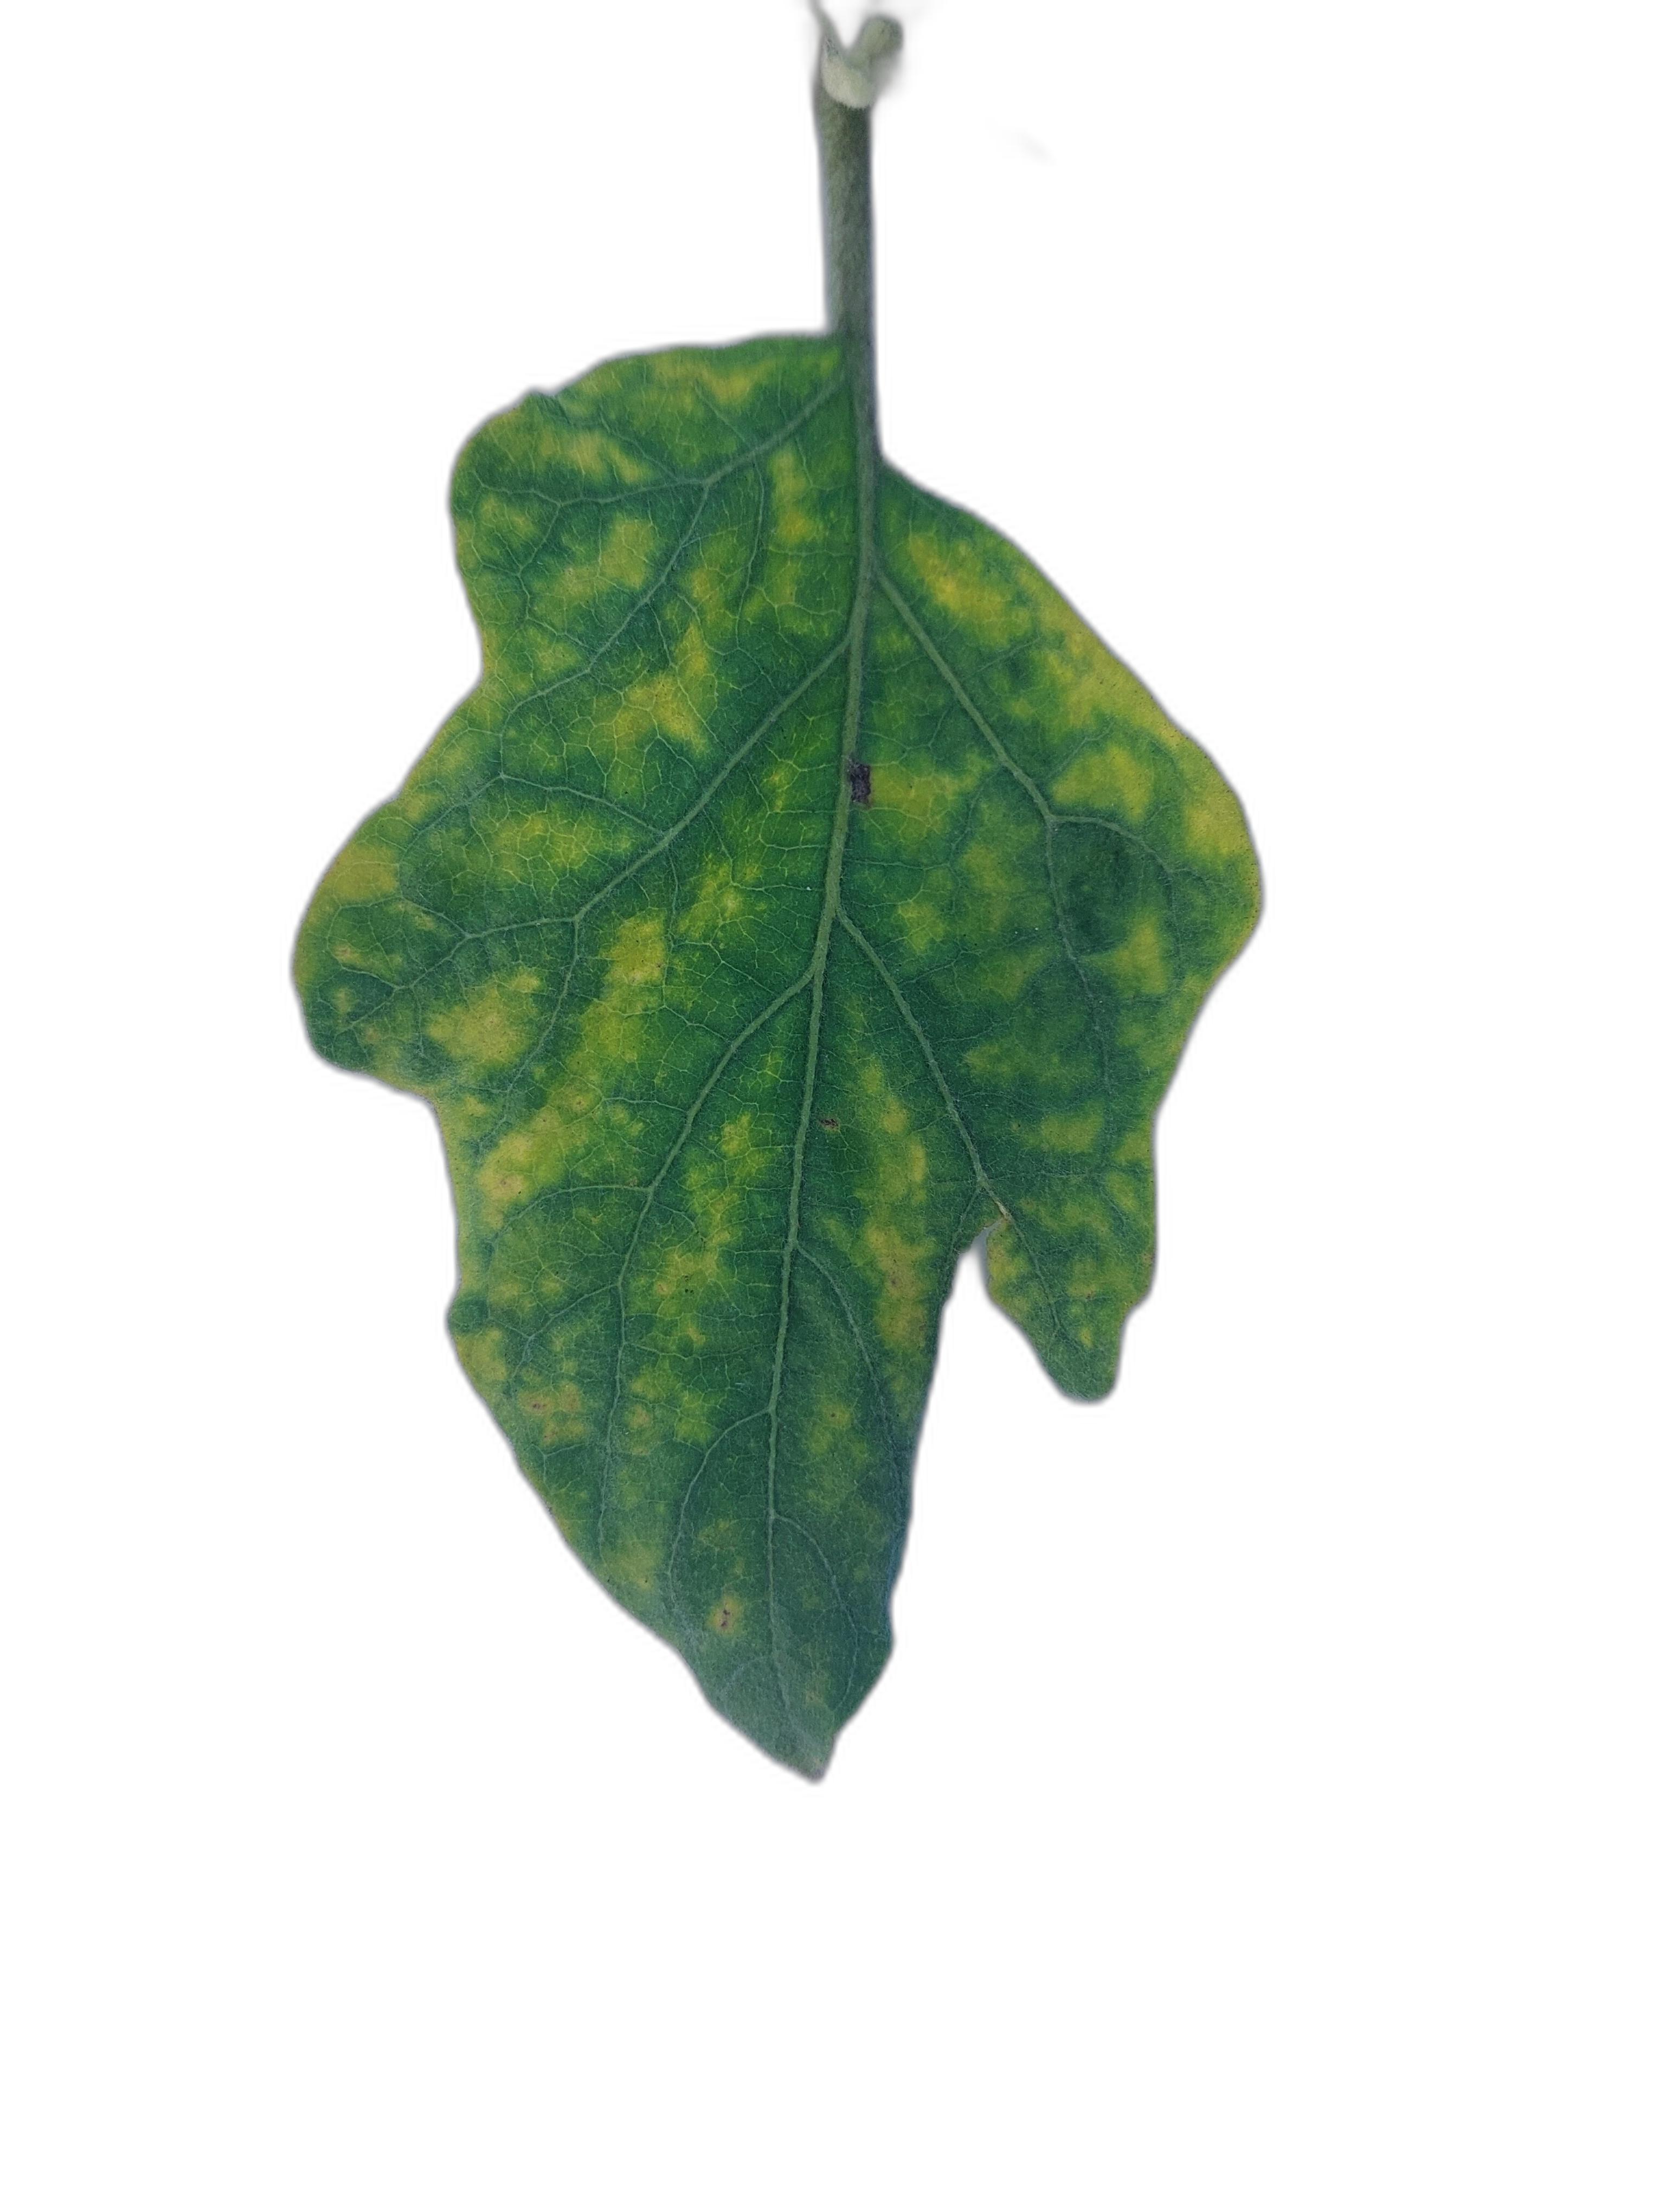
Label: Mosaic Virus Disease